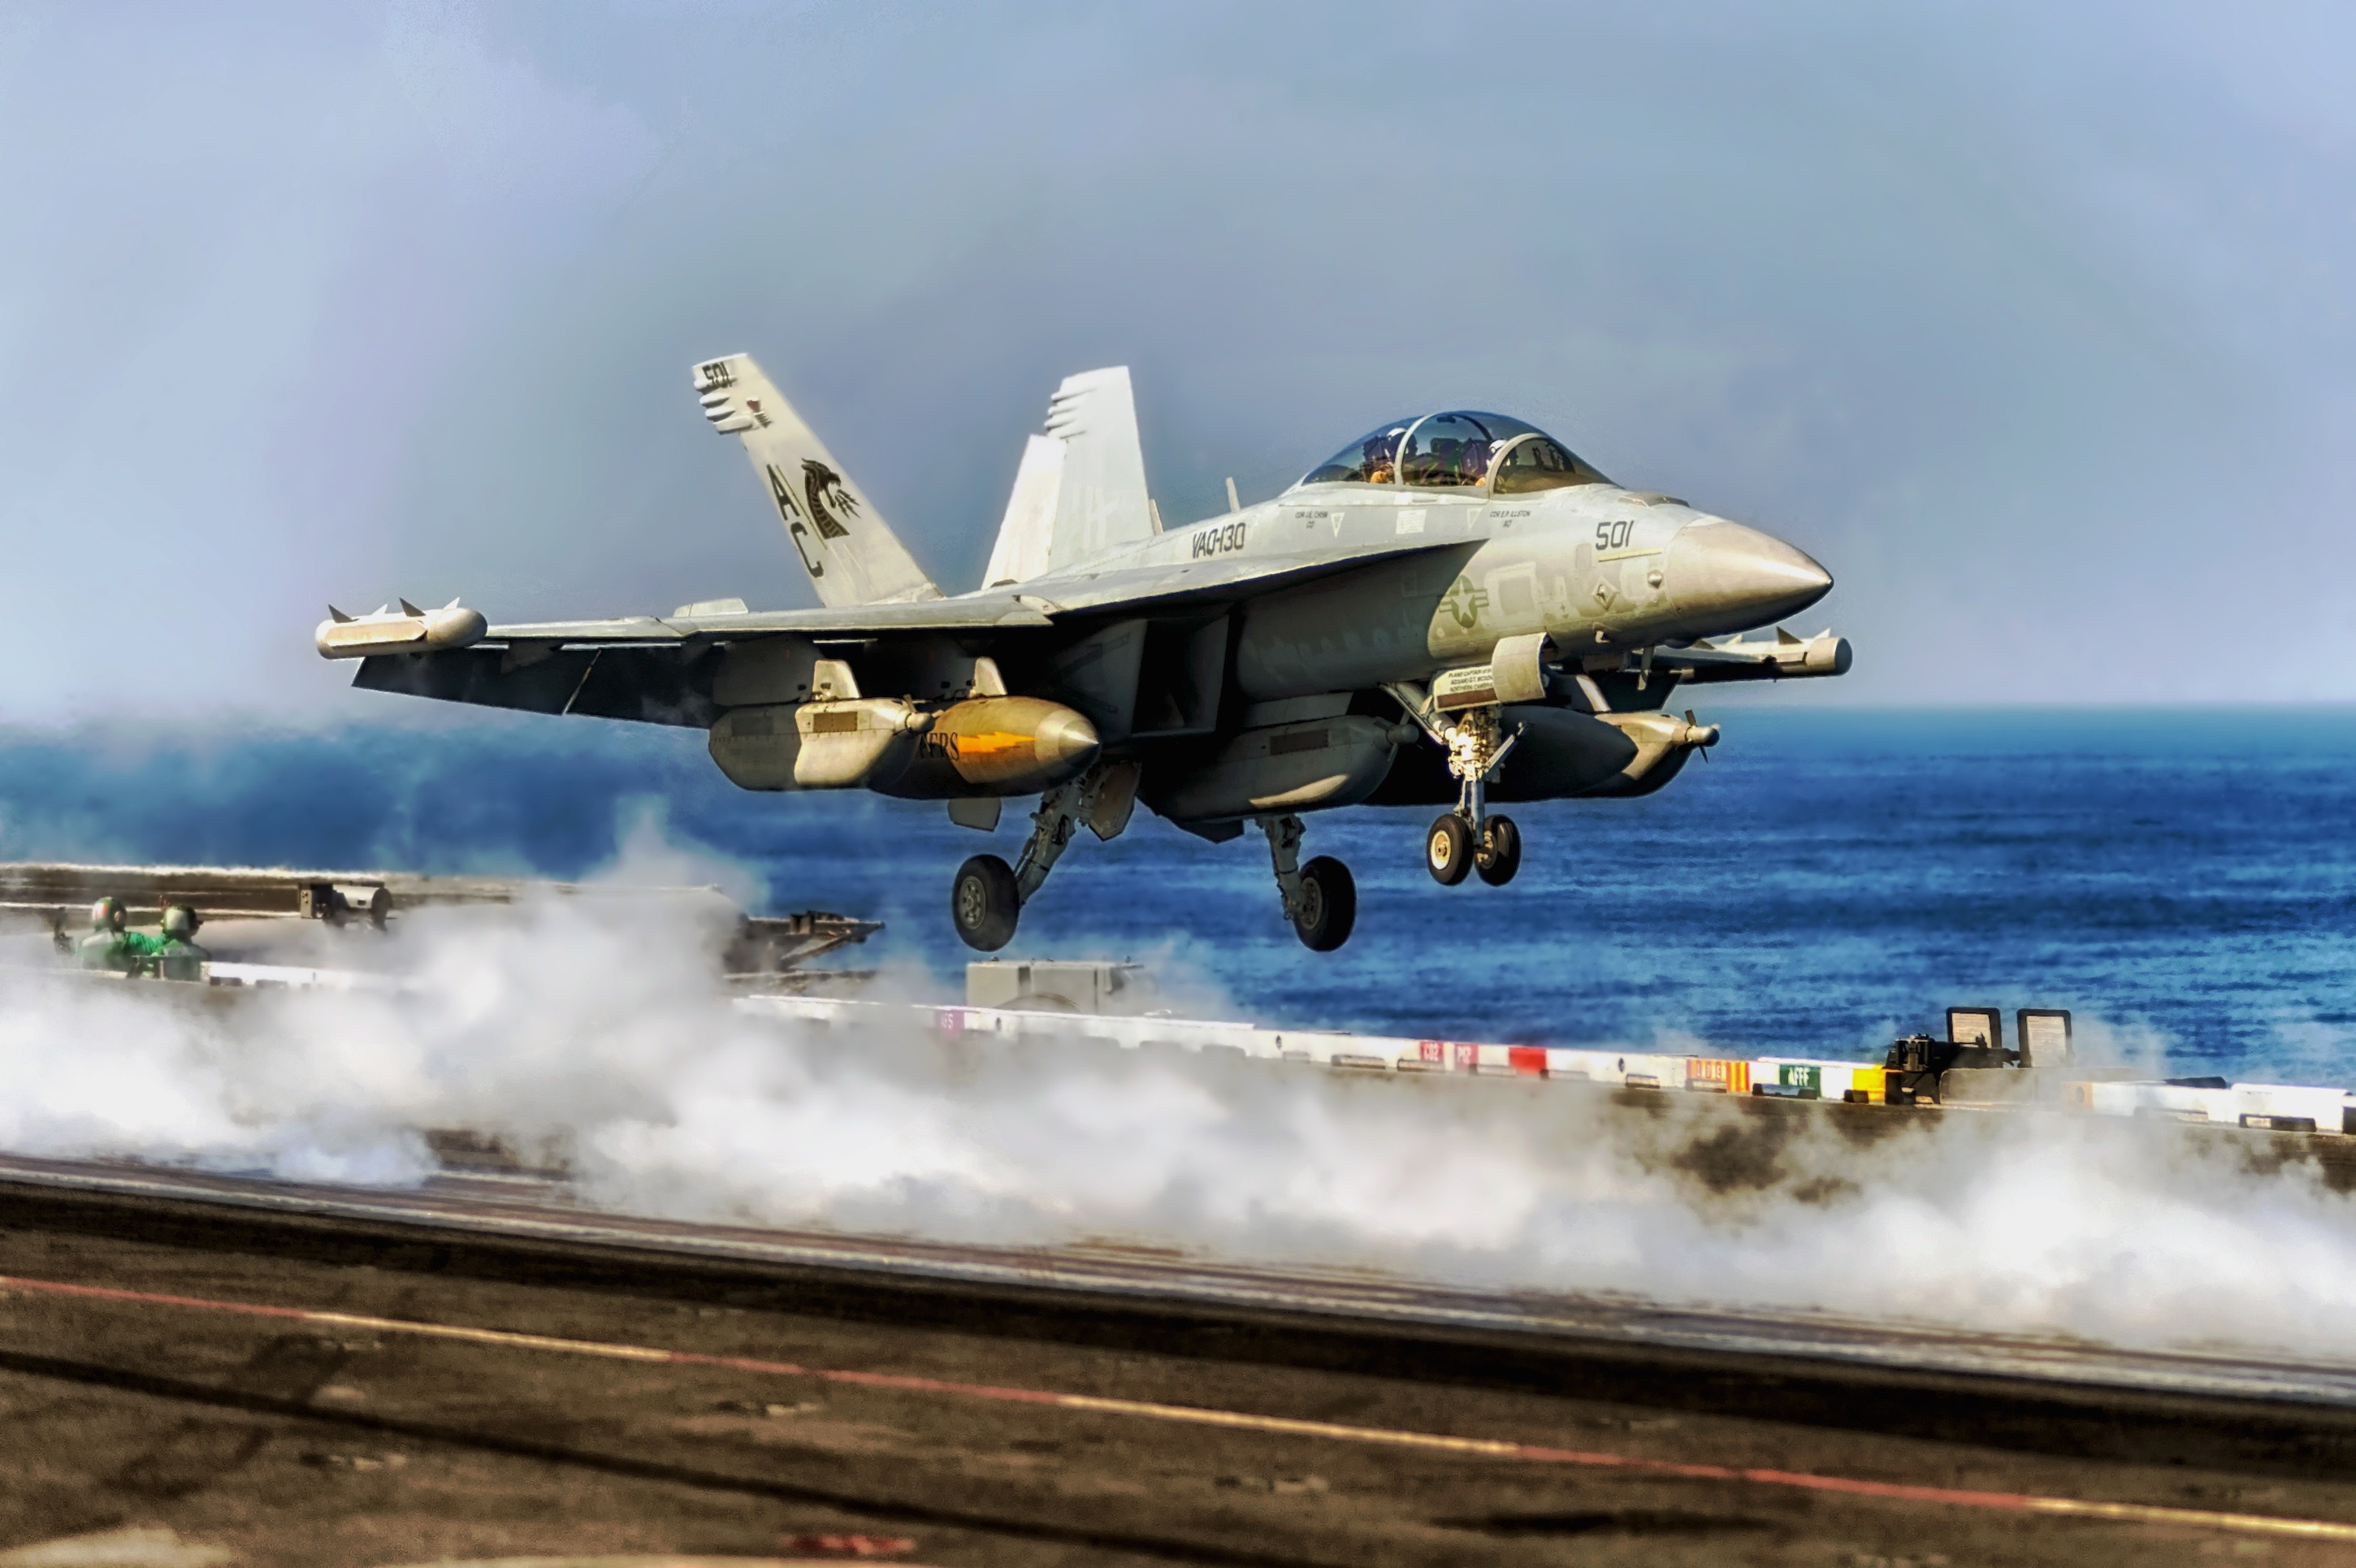
sea, ocean, wing, airplane, aircraft, military, jet, vehicle, aviation, us navy, fighter, takeoff, air force, jet aircraft, aircraft carrier, fighter aircraft, military aircraft, atmosphere of earth, mcdonnell douglas fa 18 hornet, grumman f 14 tomcat, lockheed martin, lockheed martin f 35 lightning ii